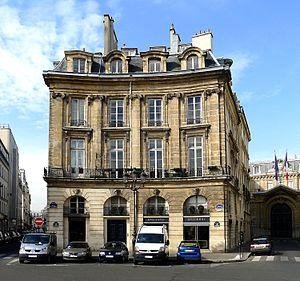
Place des Victoires (immeuble n°1
Cet article recense les monuments historiques du 1ᵉʳ arrondissement de Paris, en France.
L'hôtel Charlemagne est un hôtel particulier du XVIIᵉ siècle situé sur la place des Victoires, à Paris.
La place des Victoires est une place de Paris, en France. Dédiée à Louis XIV, elle est, avec la place des Vosges, la place Dauphine, la place Vendôme et la place de la Concorde, l'une des cinq places royales parisiennes.